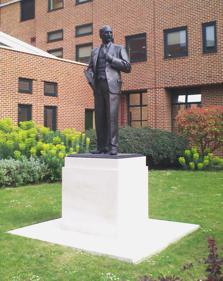
Building: Statue of Clement Attlee
Country: United Kingdom
Year built: 1988
Statue in Mile End, London Statue of Clement Attlee “a touchingly prosaic portrait in bronze” Artist Frank Forster Completion date 1988 Type Statue Medium Bronze Subject Clement Attlee Dimensions 2.1 m (6.8 ft) Location Mile End London England United Kingdom Coordinates 51°31′23″N 0°02′28″W / 51.5231°N 0.0411°W / 51.5231; -0.0411 The statue of Clement Attlee on the Mile End campus of Queen Mary University of London is a bronze sculpture of the British Prime Minister , created by Frank Forster in 1988. The statue was commissioned by the Greater London Council and was intended to stand in Mile End Park . By the time of its completion in 1988, the GLC had been abolished and the statue was offered to any successor authority willing to pay the relocation costs. These were met by Tower Hamlets London Borough Council and the statue was erected outside the Limehouse Public Library to commemorate Attlee's role as the member for the Limehouse parliamentary constituency . The opening ceremony was carried out by Harold Wilson , the last living member of Attlee's 1945-51 administration . By the 21st century, the statue had been badly vandalised and was boarded up. In 2010, Tower Hamlets Council offered the statue to Queen Mary University of London on permanent loan. It was re-erected on a site at the Mile End Road campus, next to the People's Palace where Attlee had attended the vote counting in the 1945 general election and learnt of the victory which brought in his peace-time government. History Clement Attlee , 1st Earl Attlee, KG , OM , CH , PC , FRS (1883 –  1967), served as Prime Minister of the United Kingdom from 1945 to 1951. His post-war administration saw the establishment of the National Health Service and the expansion of the Welfare state , the nationalization of major industries, the development of an independent nuclear deterrent , recognition of the State of Israel and independence for India . The son of a prosperous solicitor , Attlee practised as a barrister while undertaking voluntary work in the deprived East End of London . During the First World War he attained the rank of major , fighting in the Gallipoli campaign and on the Western Front . Profoundly affected by the poverty he observed in the East End, he began a political career as Mayor of Stepney in 1919, and was elected as Member of Parliament for Limehouse in 1922. In 1935 he was elected leader of the Labour Party and served during World War II as Deputy Prime Minister in Winston Churchill 's war-time coalition , before defeating Churchill in the 1945 general election and leading his own administration as Prime Minister from 1945 to 1951. In the 1980s the Greater London Council (GLC), led by Ken Livingstone , established a public competition to design and create a statue to commemorate Attlee, who had died in 1967. The intention was to site the statue in Mile End Park , to celebrate both Attlee's achievements and his long connections with the East End. The competition was won by Frank Forster. By the time of the statue's completion in 1988, the GLC had been abolished, and the statue was accepted by Tower Hamlets London Borough Council which paid for the costs of erecting the statue outside the Limehouse Public Library . Attlee had represented the Limehouse parliamentary constituency , and its successor, Walthamstow West , from 1922 to 1955. The unveiling ceremony was undertaken by Harold Wilson , former Labour prime minister and the last surviving member of Attlee's post-war cabinet . The Limehouse Library was closed in 2003 and the Attlee statue became the target of repeated vandalism. Following an incident which saw the loss of one of the statue's hands, it was boarded up for over four years. In 2010 the council and Queen Mary University of London reached an agreement for the university to take the statue on permanent loan and re-locate it to the Mile End campus, with all costs being borne by the university. The new site also had connections to Attlee's career, as it is adjacent to the New People's Palace , where Attlee had attended the vote counting in the 1945 general election and learned of his landslide victory over Churchill which lead to the first majority Labour government . The statue was transferred, restored by Frank Forster, and re-sited and unveiled in 2011. On this occasion, the unveiling was conducted by Peter Mandelson , grandson of Herbert Morrison , Attlee's Deputy Prime Minister and his long-time political rival. Reception The critic Charles Saumarez Smith considers the statue a "convincing example of modern figurative sculpture". Bridget Cherry and Charles O'Brien, in the 2005 revised version London 5: East of the Pevsner Buildings of England series, describe it as "touchingly prosaic". In his detailed study, London’s Immortals: The Complete Outdoor Commemorative Statues , John Blackwood devotes an entire chapter to the commissioning, construction and placement of the Attlee statue, describing it as “finished to perfection, [.] the leader in middle life, human, modest and determined”. Description The statue is executed in bronze and is 2.00 metres (6.56 ft) high. It stands on a 1.55 metres (5.1 ft) high plinth . Forster undertook recasting of the statue in 2009, including the replacement of the lost hand. Attlee is depicted in a suit and wearing spectacles. His left hand holds his suit lapel while in his right hand, he holds a copy of the National Assistance Act 1948 . The sculpture is not listed . Footnotes